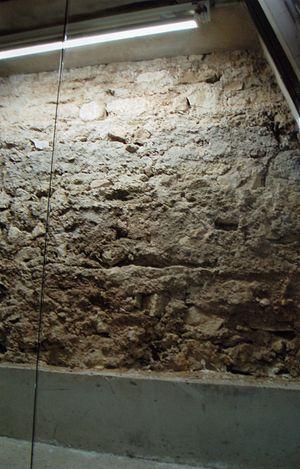
Mur d'enceinte du forum de Lutèce (bd Saint-Michel)
Le forum de Lutèce au sommet de la rive gauche dans l’axe de l’actuelle rue Soufflot à Paris était un des principaux monuments de la cité antique, au centre de la vie religieuse, civique et commerciale.
Lutèce est la forme francisée du nom employé par les Romains Lutetia ou Lutetia Parisiorum pour désigner la ville gallo-romaine connue aujourd'hui sous le nom de Paris ainsi que son oppidum.